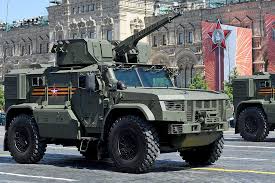
Label: BM-30